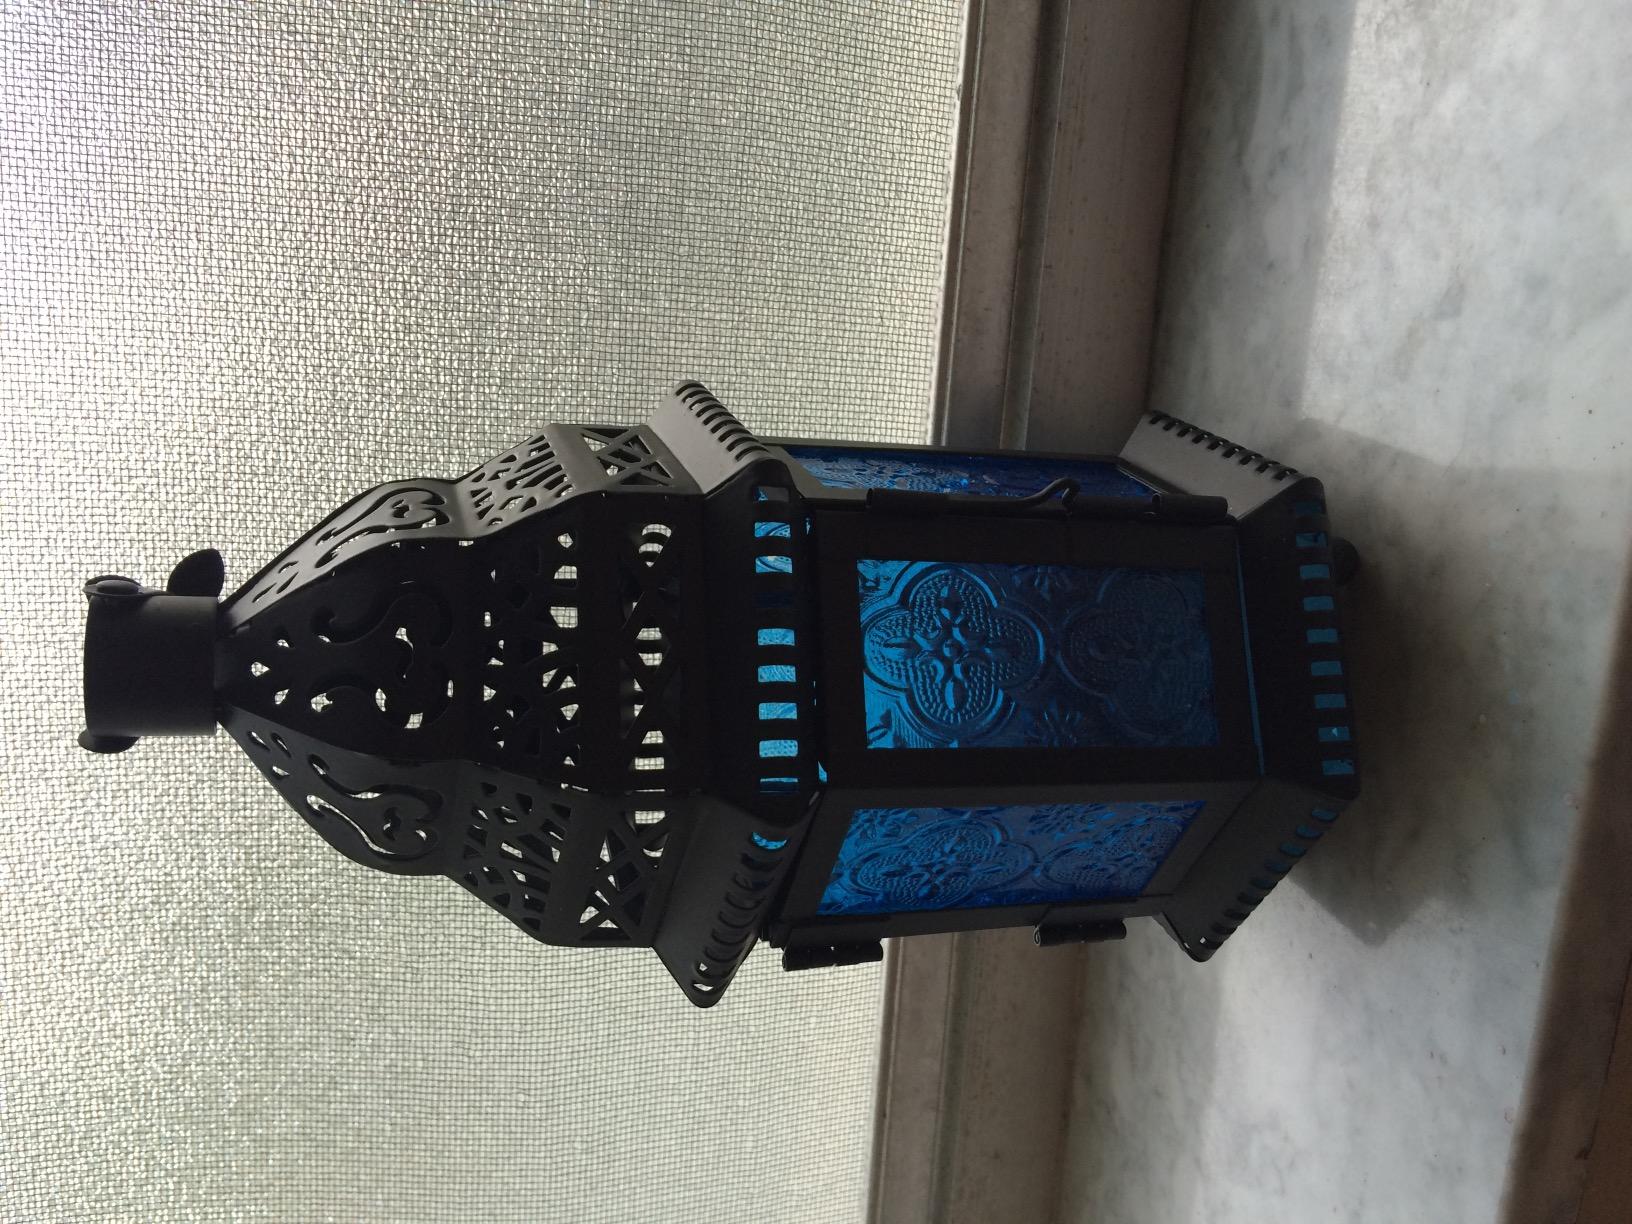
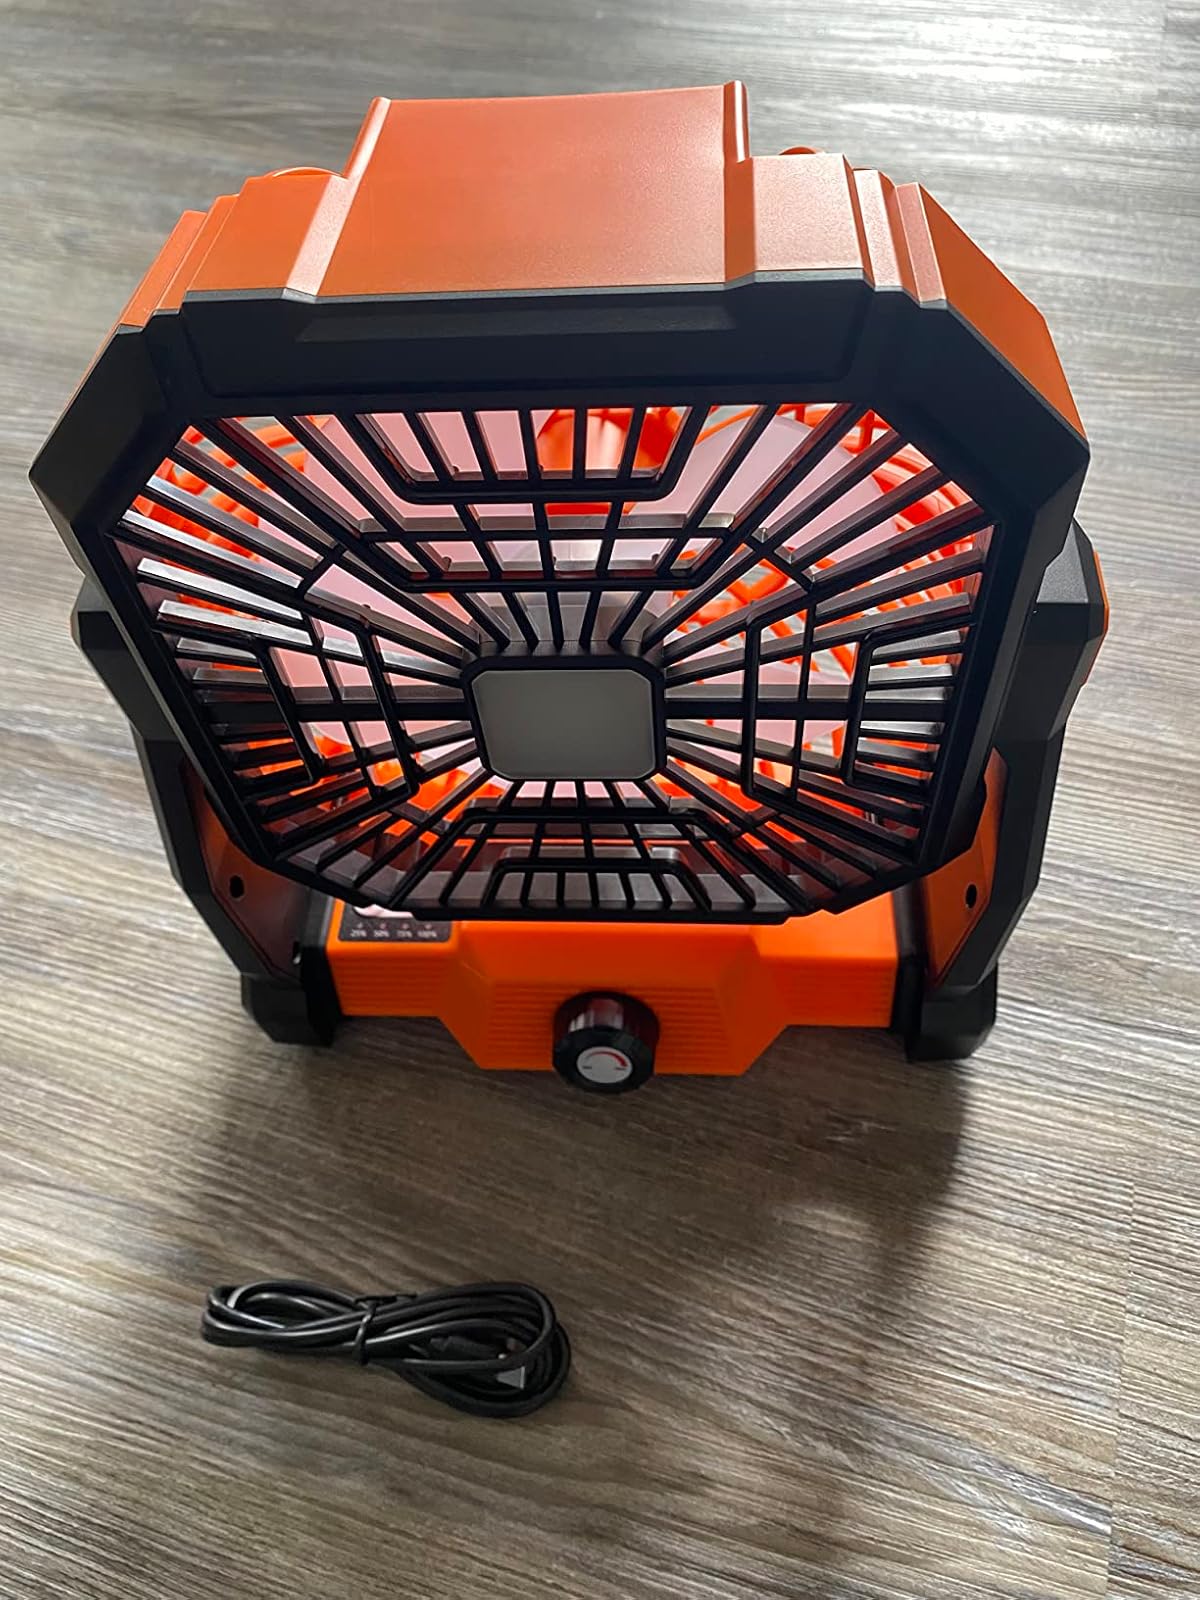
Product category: lantern
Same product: no